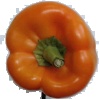
Label: Pepper Orange 1